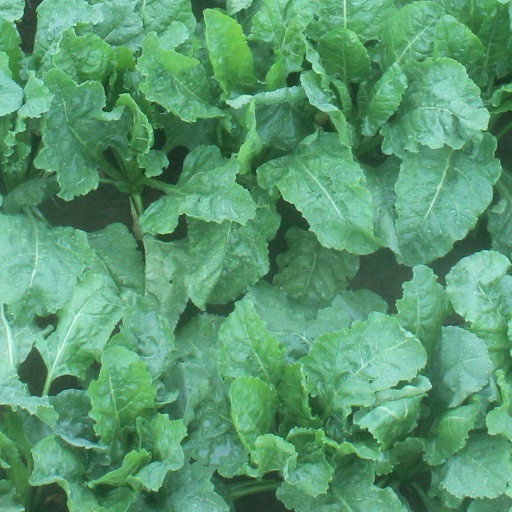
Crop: sugar beet